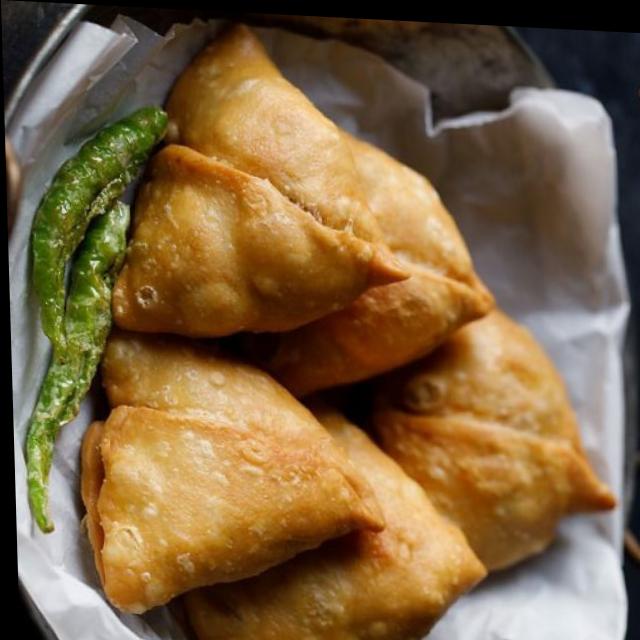
Dish: samosa